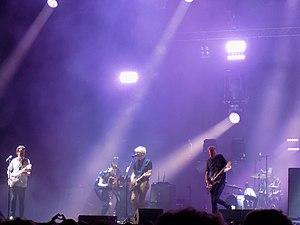
Franz Ferdinand à l'édition 2017 du Cabaret Vert à Charleville-Mézières le 26 août 2017.